1966 Australian Tourist Trophy

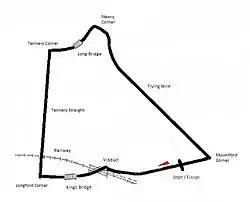
Layout of the Longford Circuit (1953-1968)

The 1966 Australian Tourist Trophy was a motor race staged at the Longford Circuit in Tasmania, Australia on 7 March 1966. It was the tenth annual Australian Tourist Trophy race. The race was open to sports cars as defined by the Confederation of Australian Motor Sport (CAMS) in its Appendix C regulations, and it was recognized by CAMS as the Australian championship for sports cars. It was won by Frank Matich driving an Elfin 400 Traco Oldsmobile.